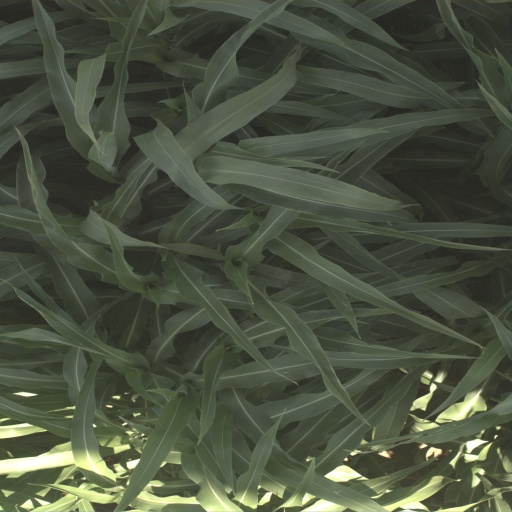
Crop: sorghum